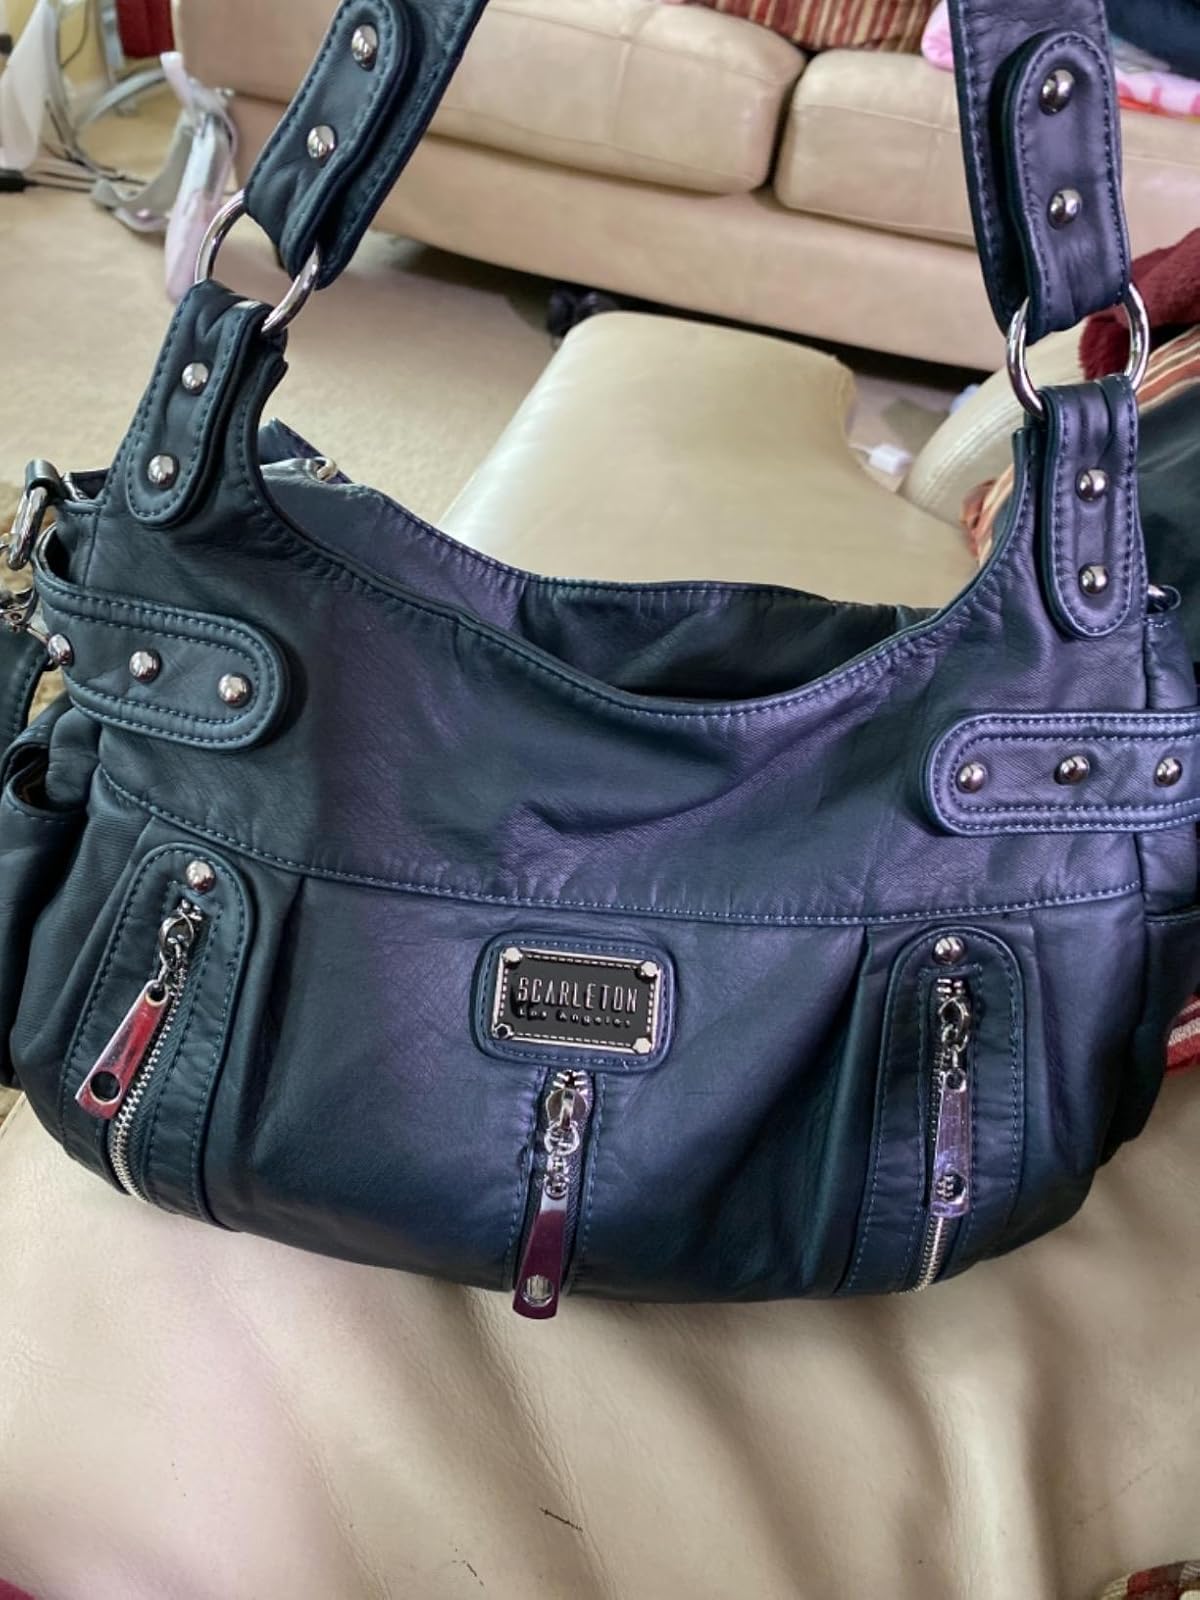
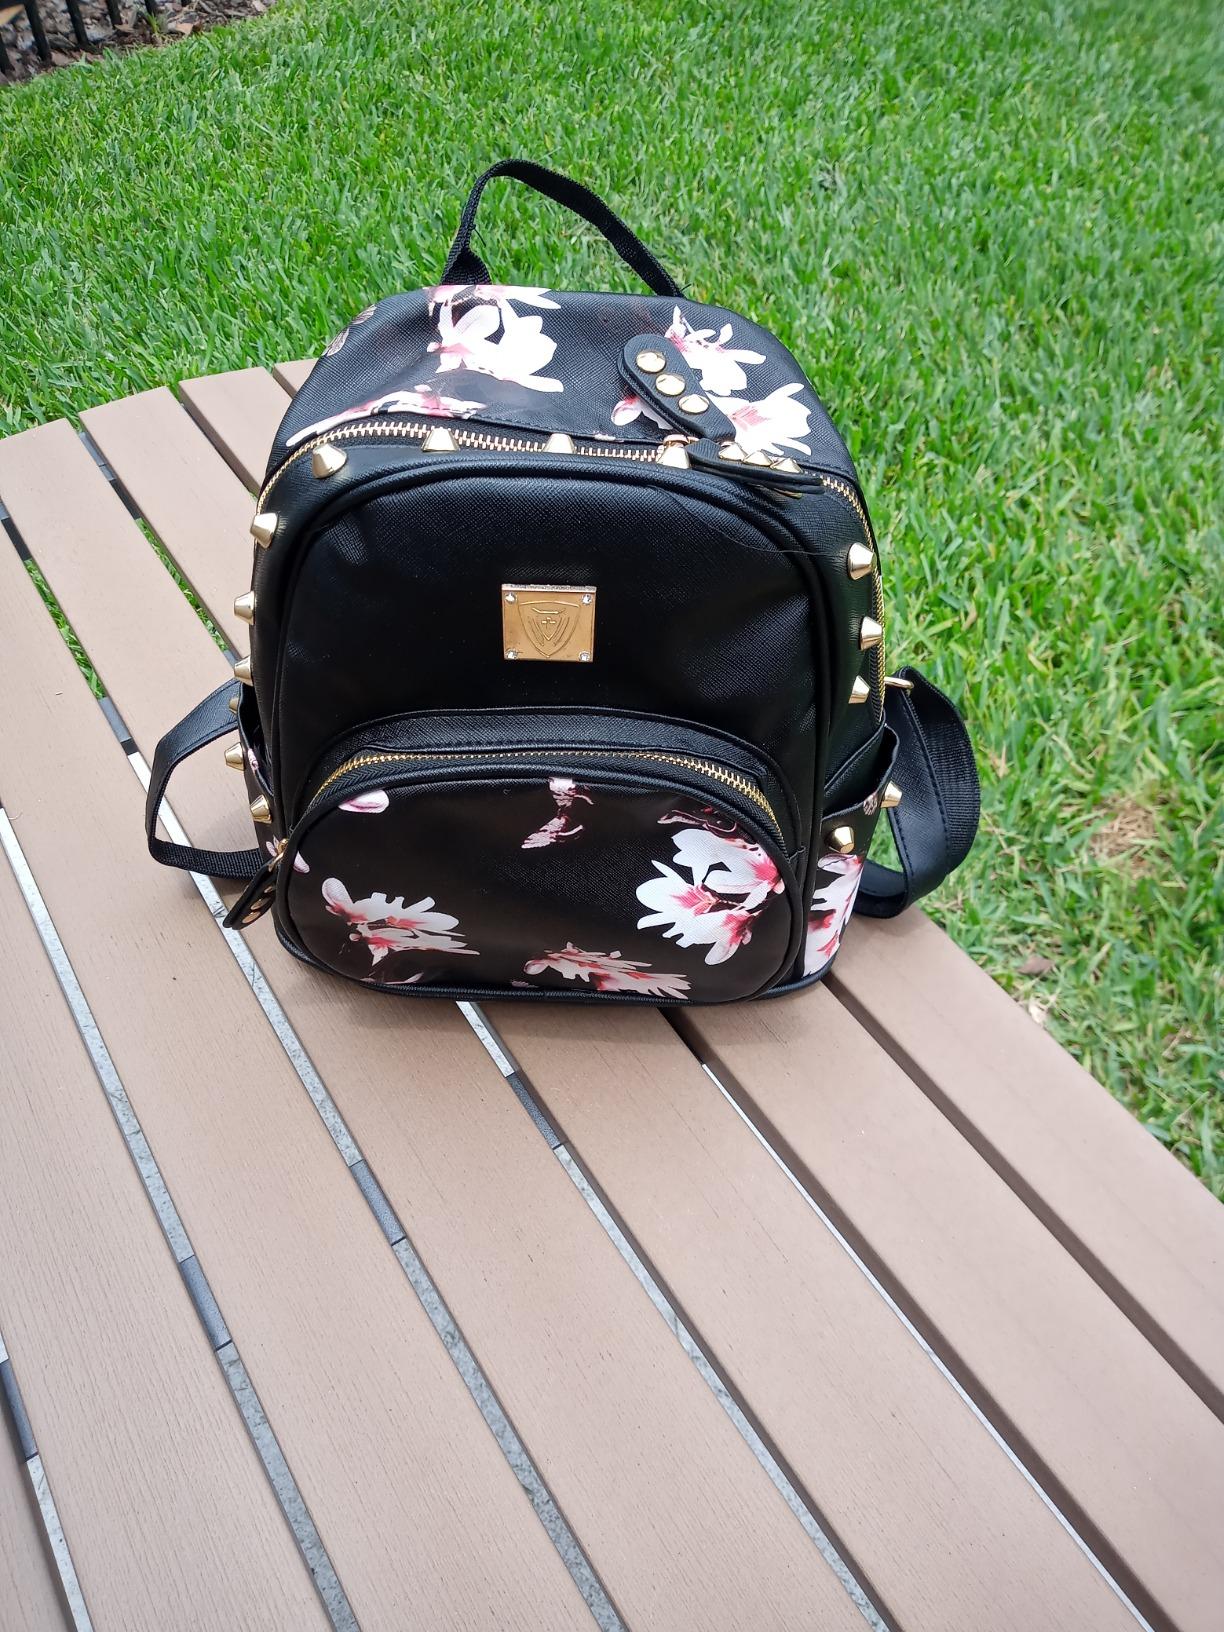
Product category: accessories_handbag
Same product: no